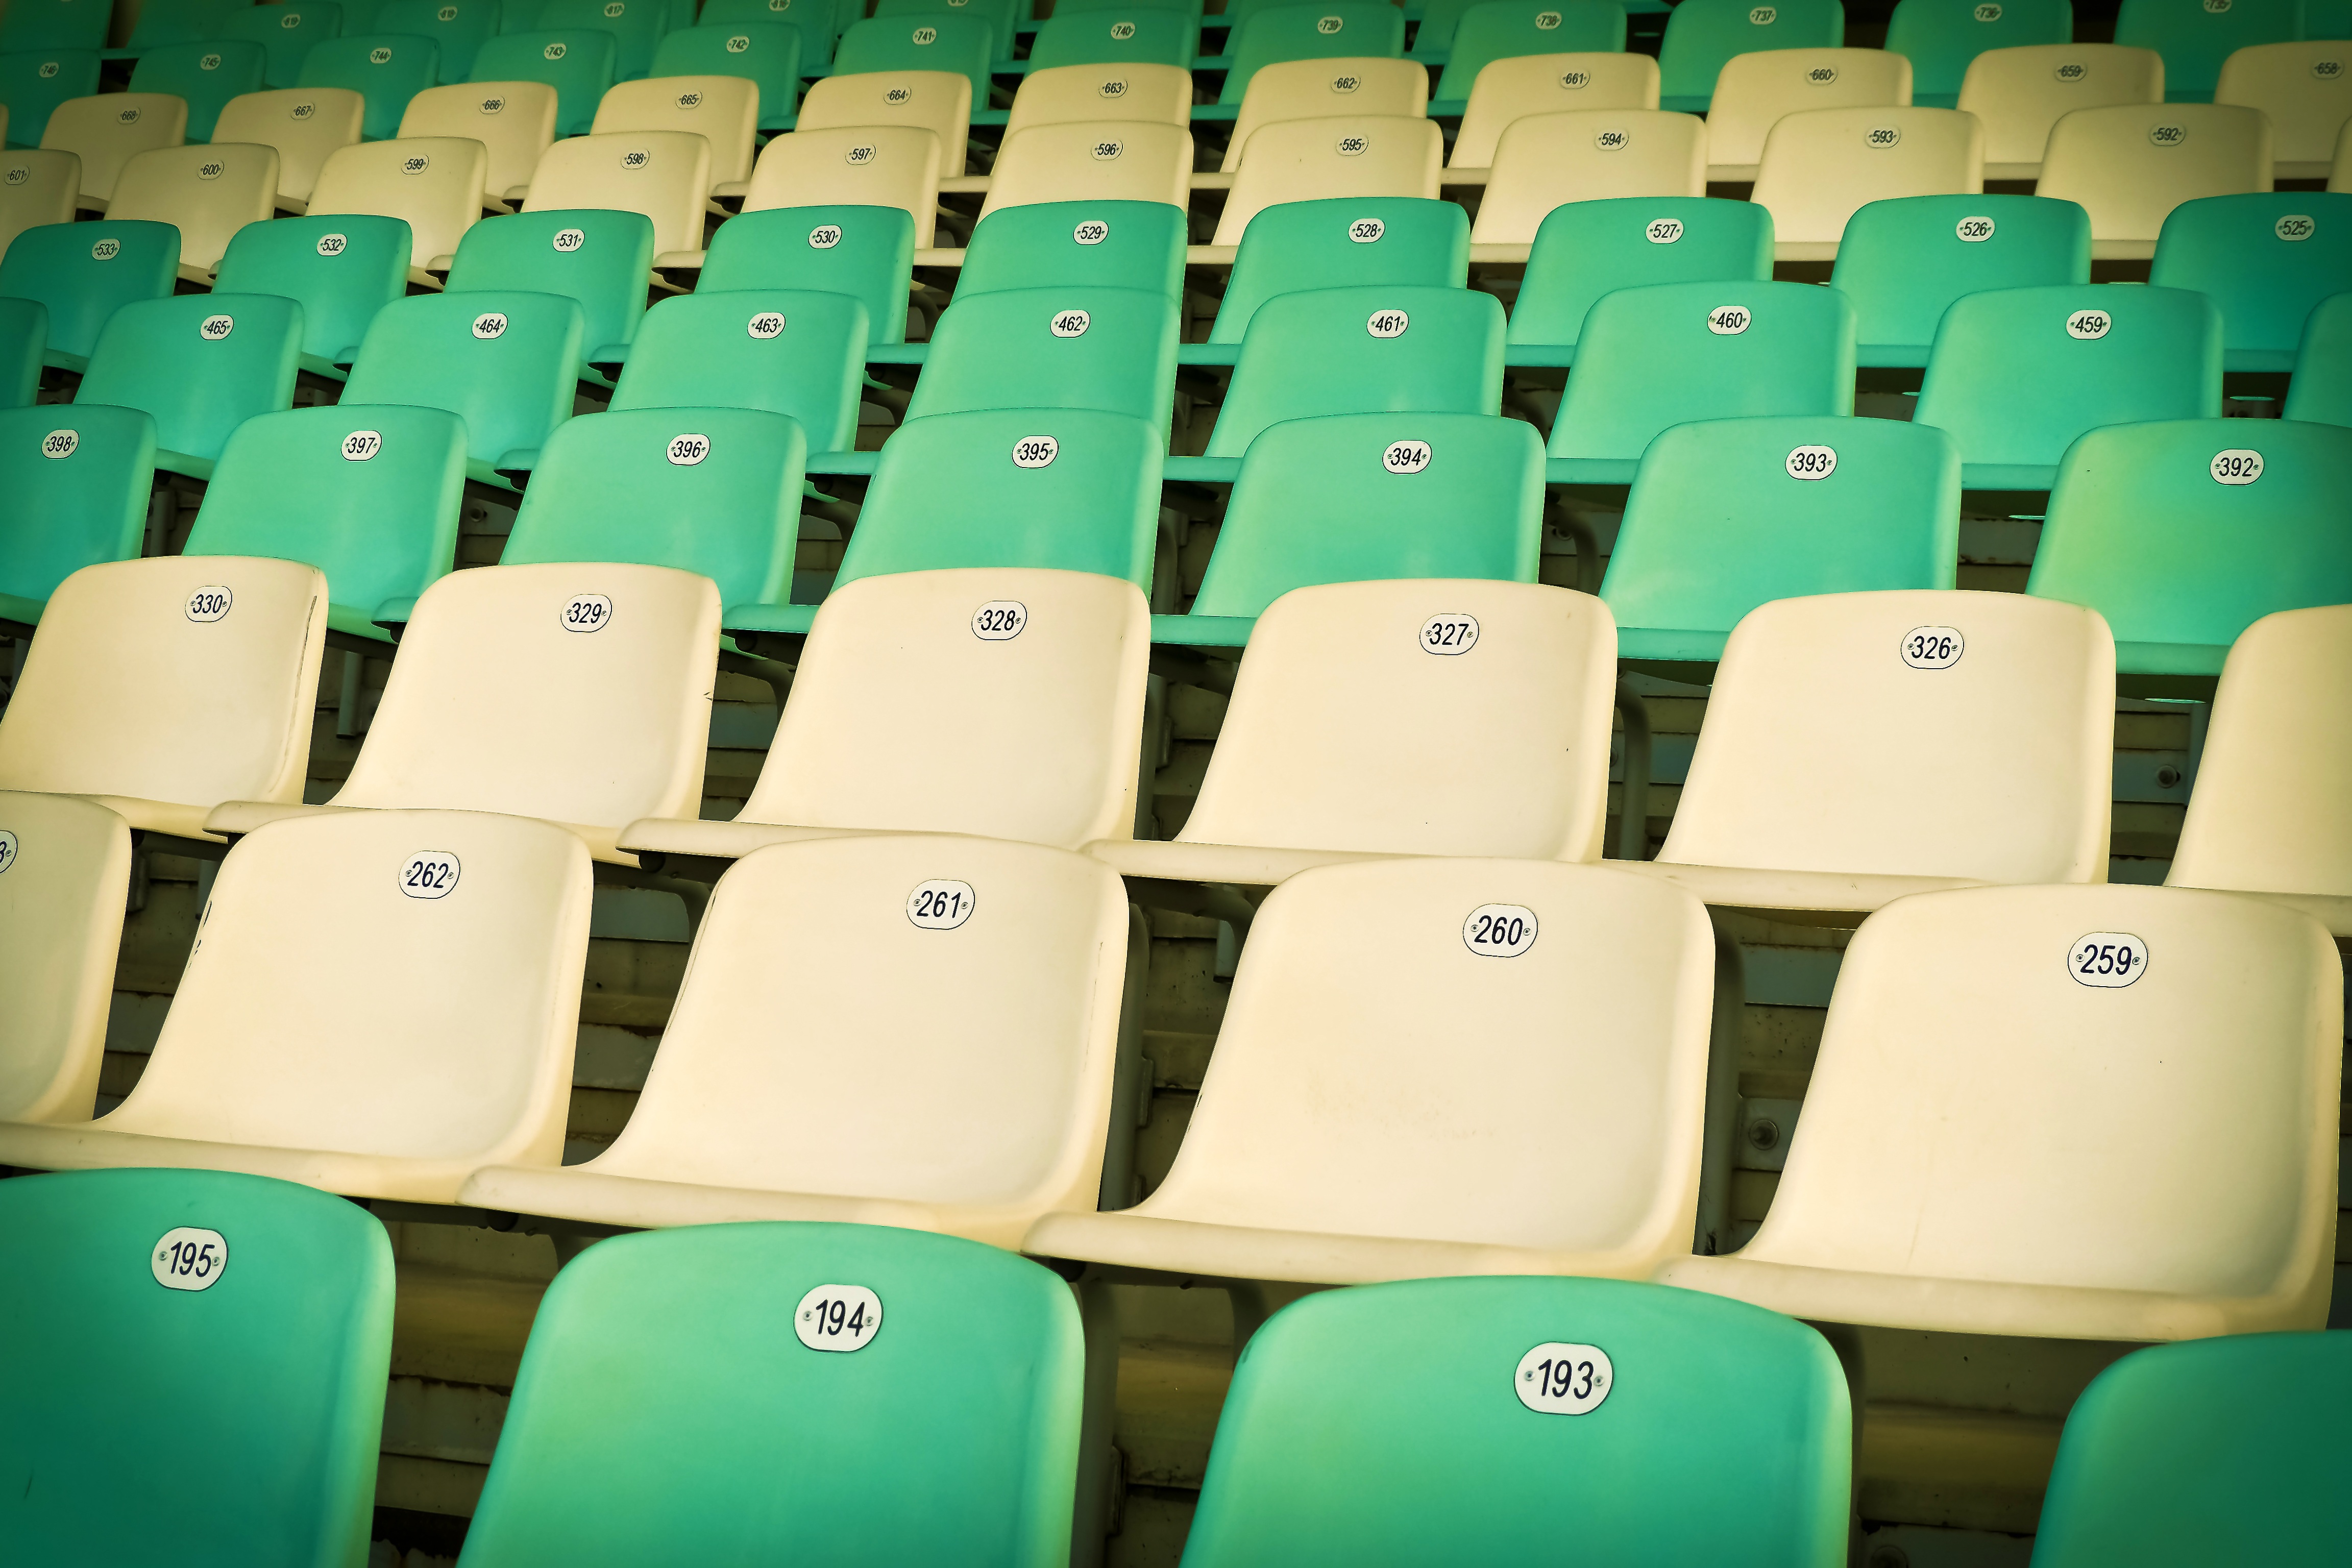
architecture, technology, plastic, auditorium, building, green, color, gadget, furniture, room, mobile phone, stadium, grandstand, sit, chairs, shape, viewers, rows of seats, plastic seat, seat numbers